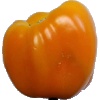
Label: Pepper Yellow 1